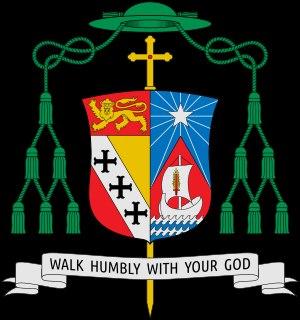
Robert Eric Guglielmone, né le 30 décembre 1945 à New York, est un ecclésiastique catholique américain, actuel évêque de Charleston, en Caroline du Sud.